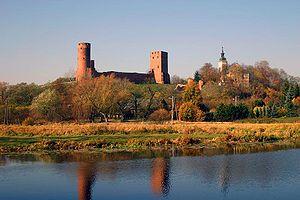
Czersk est un village polonais de la gmina de Góra Kalwaria dans la powiat de Piaseczno de la voïvodie de Mazovie dans le centre-est de la Pologne.
La Masovie ou Mazovie est une région géographique et historique situé dans le centre et le nord-est de la Pologne, de part et d'autre des cours moyen de la Vistule et de ses affluents le Bug et la Narew. Les Masoviens forment un groupe ethnique caractérisé